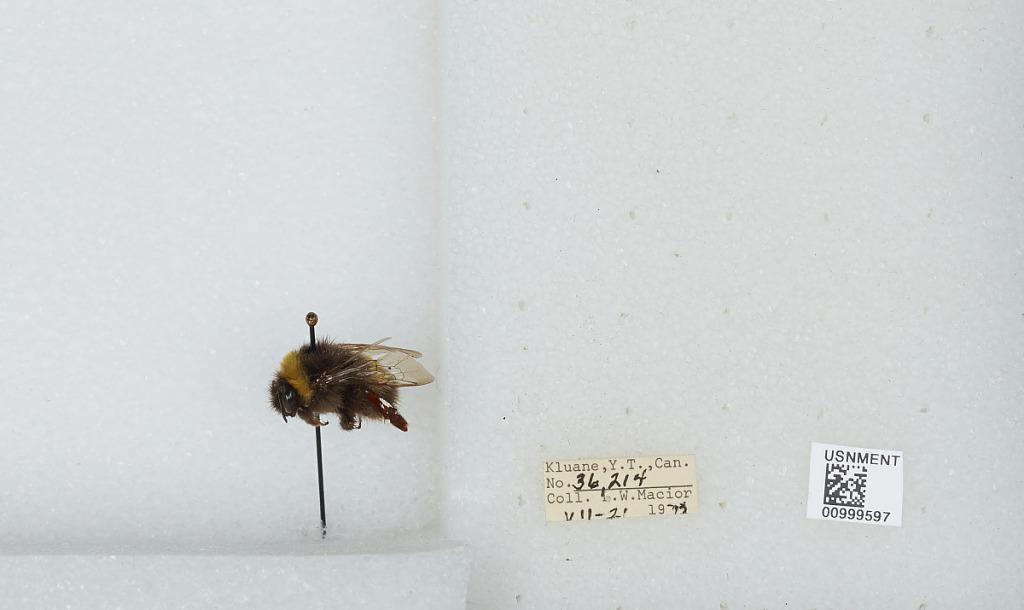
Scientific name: Bombus (Bombus) lucorum (Linnaeus)
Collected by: L. Macior
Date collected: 1972-7-21
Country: Canada
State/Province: Yukon Territory
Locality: Kluane
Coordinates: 60.75, -139.5